Erik Nielsen (conductor)

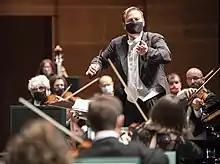
Erik Nielsen, 2020

Erik Nielsen (Iowa, 1977) is an American conductor. Nielsen studied harp at Juilliard School, then conducting at Curtis Institute of Music, Philadelphia. He was Kapellmeister of Frankfurt Opera from 2008 to 2012, and was appointed chief conductor of the Bilbao Symphony Orchestra in 2015. Nielsen conducted the world premiere of Dai Fujikura's opera-oratorio "Solaris" at the Théâtre des Champs-Élysées in 2015.